Pantheism

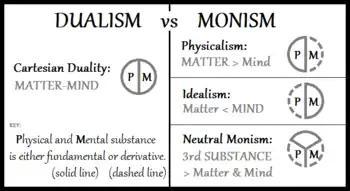
A diagram with neutral monism compared to Cartesian dualism, physicalism and idealism

Philosophers and theologians have often suggested that pantheism implies monism.